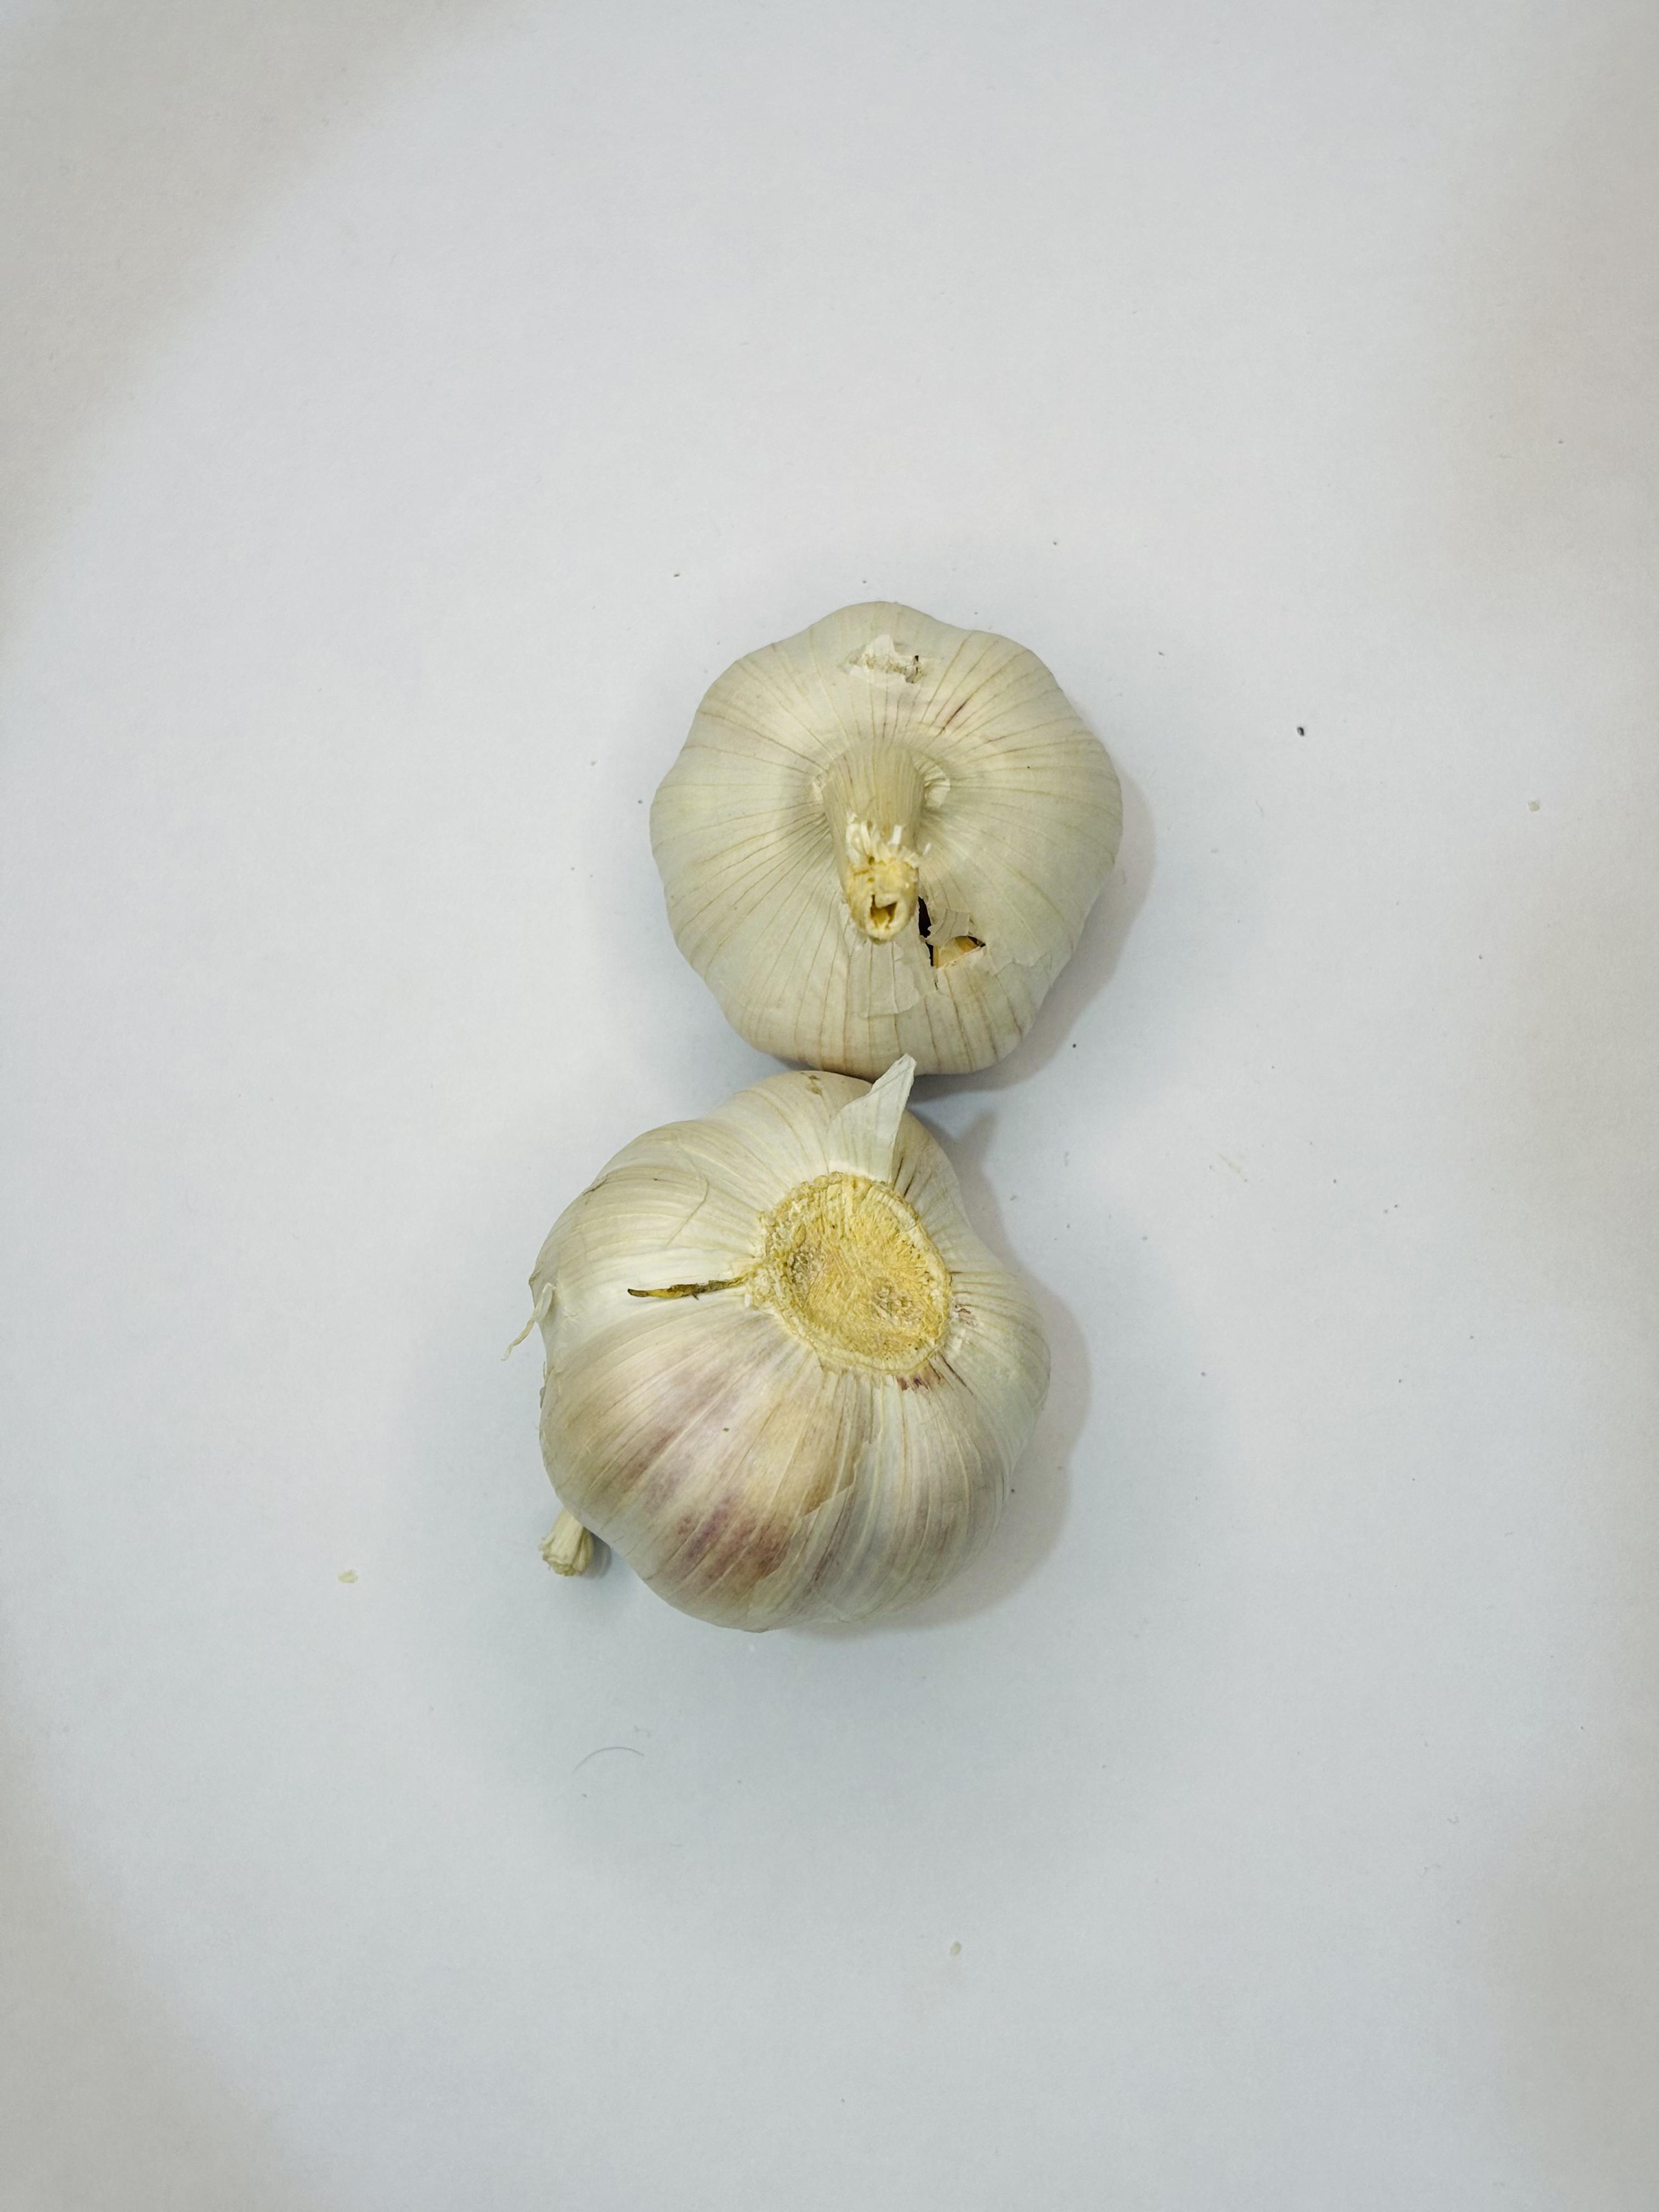
Label: Garlic